Hostile Terrain 94

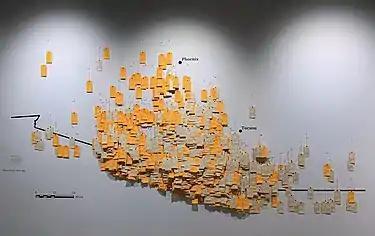
Hostile Terrain 94 on display at the Phillips Museum of Art, Franklin & Marshall College (January 2019)

Hostile Terrain 94 (HT94) is DIY installation is taking place at over 120 institutions––in the U.S. and abroad––with the intention to raise awareness about the humanitarian crisis at America's southern border and to engage with communities around the world in conversations about migration.